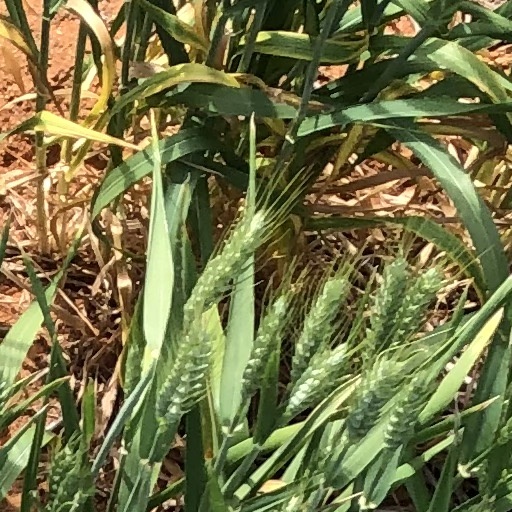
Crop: wheat